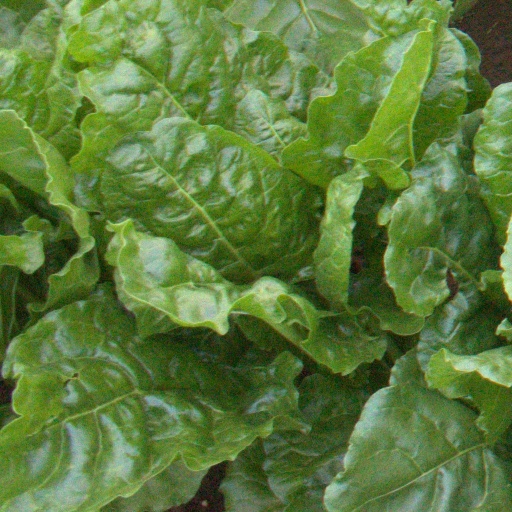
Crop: sugar beet